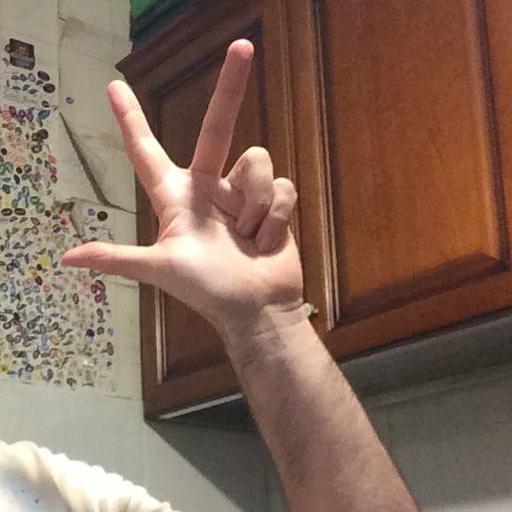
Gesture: three2